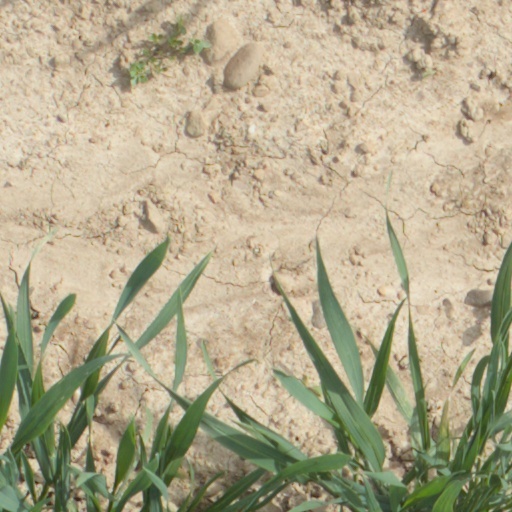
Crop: wheat